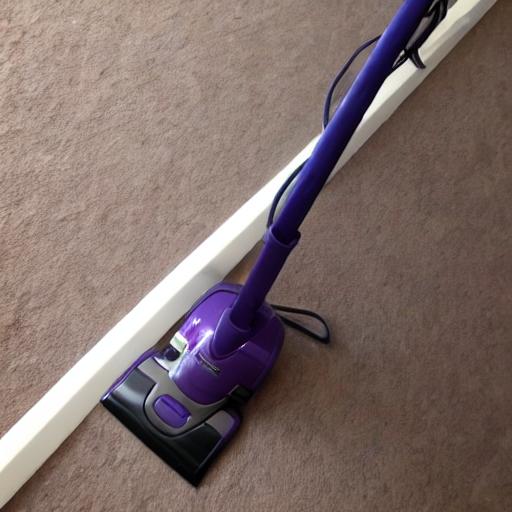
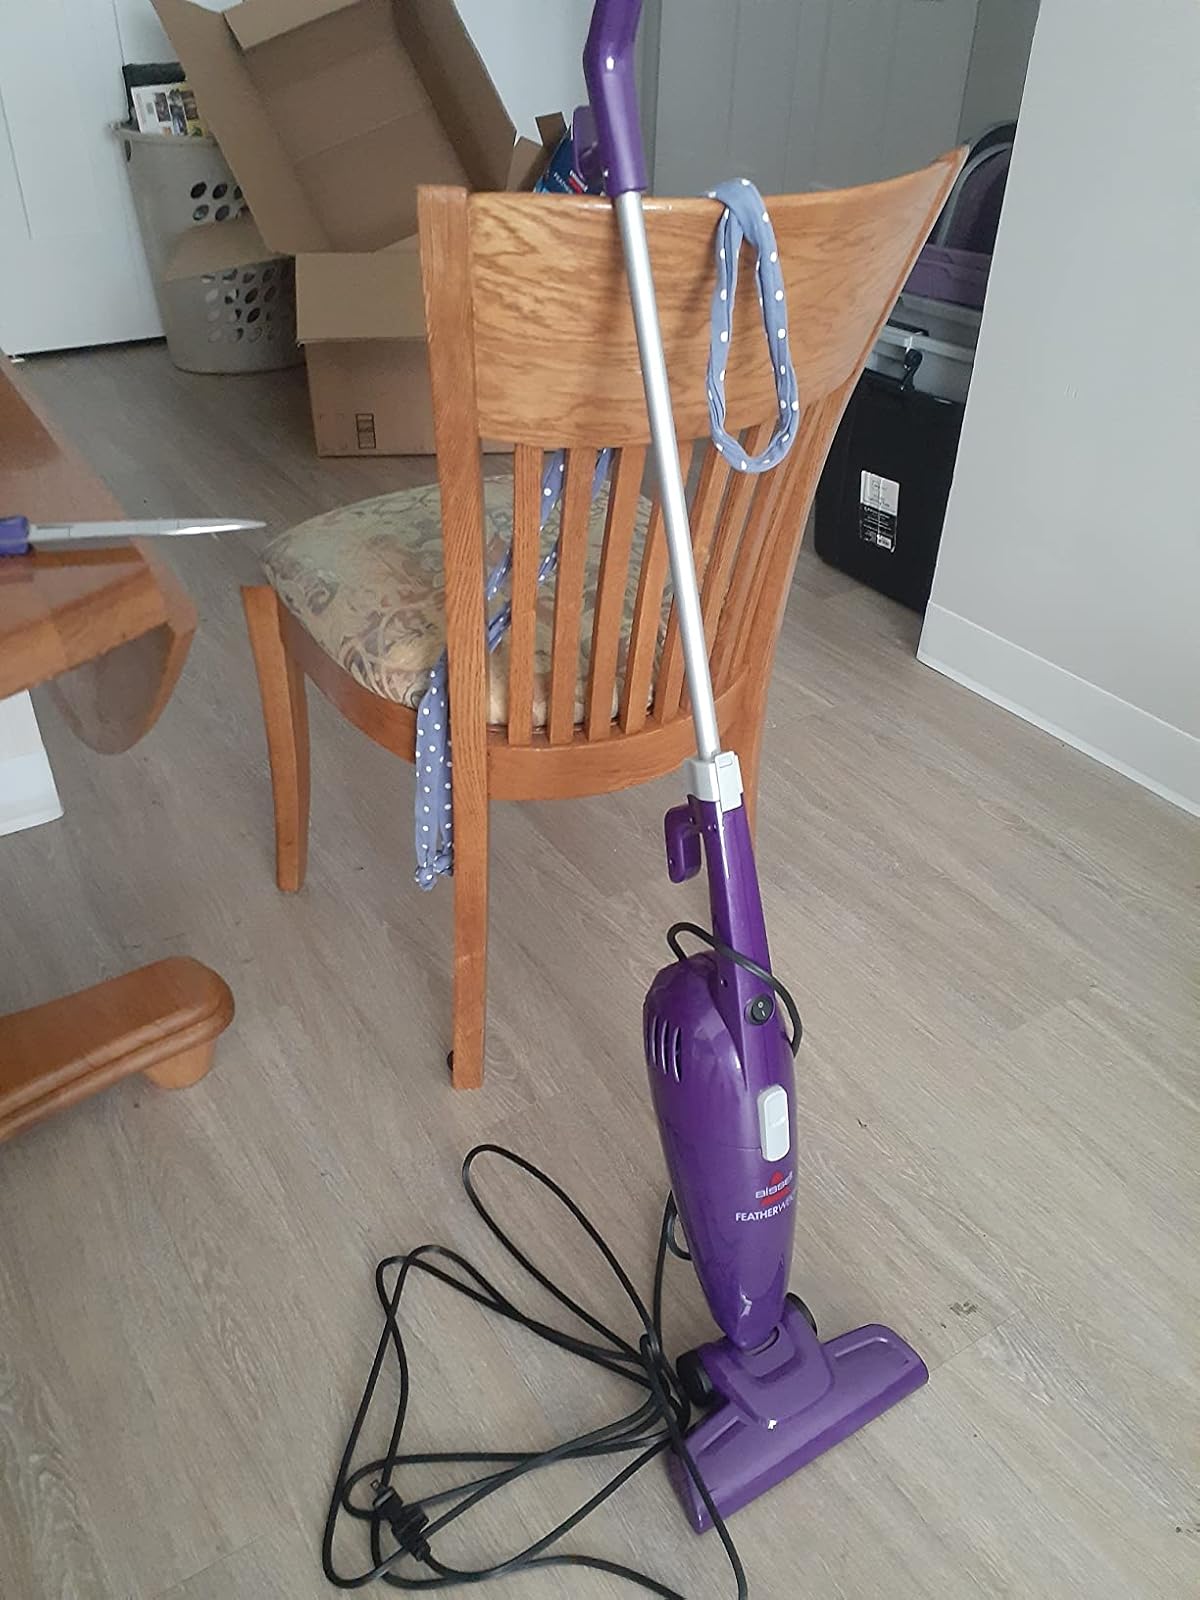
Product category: items_vacuum
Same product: no